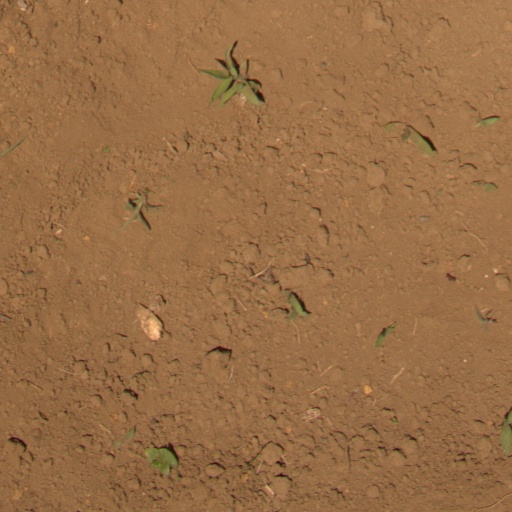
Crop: Jerusalem artichoke